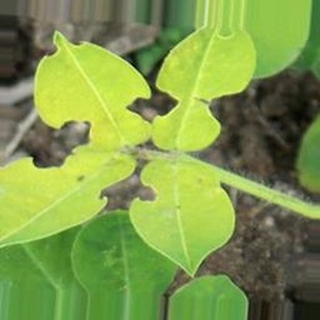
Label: groundnut_nutrition_deficiency